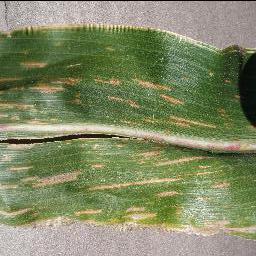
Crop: corn
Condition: (maize)_cercospora_spot_gray_spot